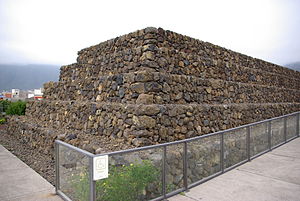
Pyramiderne ved Güímar
Pyramiderne ved Güímar består af seks pyramider i byen Güímar på Tenerife. De trappe-formede pyramider har rektangulære baser.